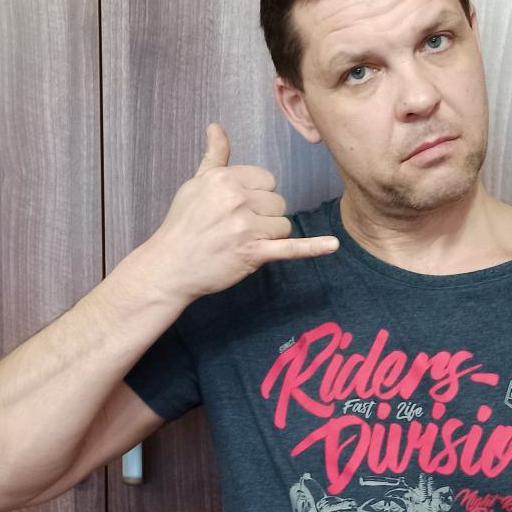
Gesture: call